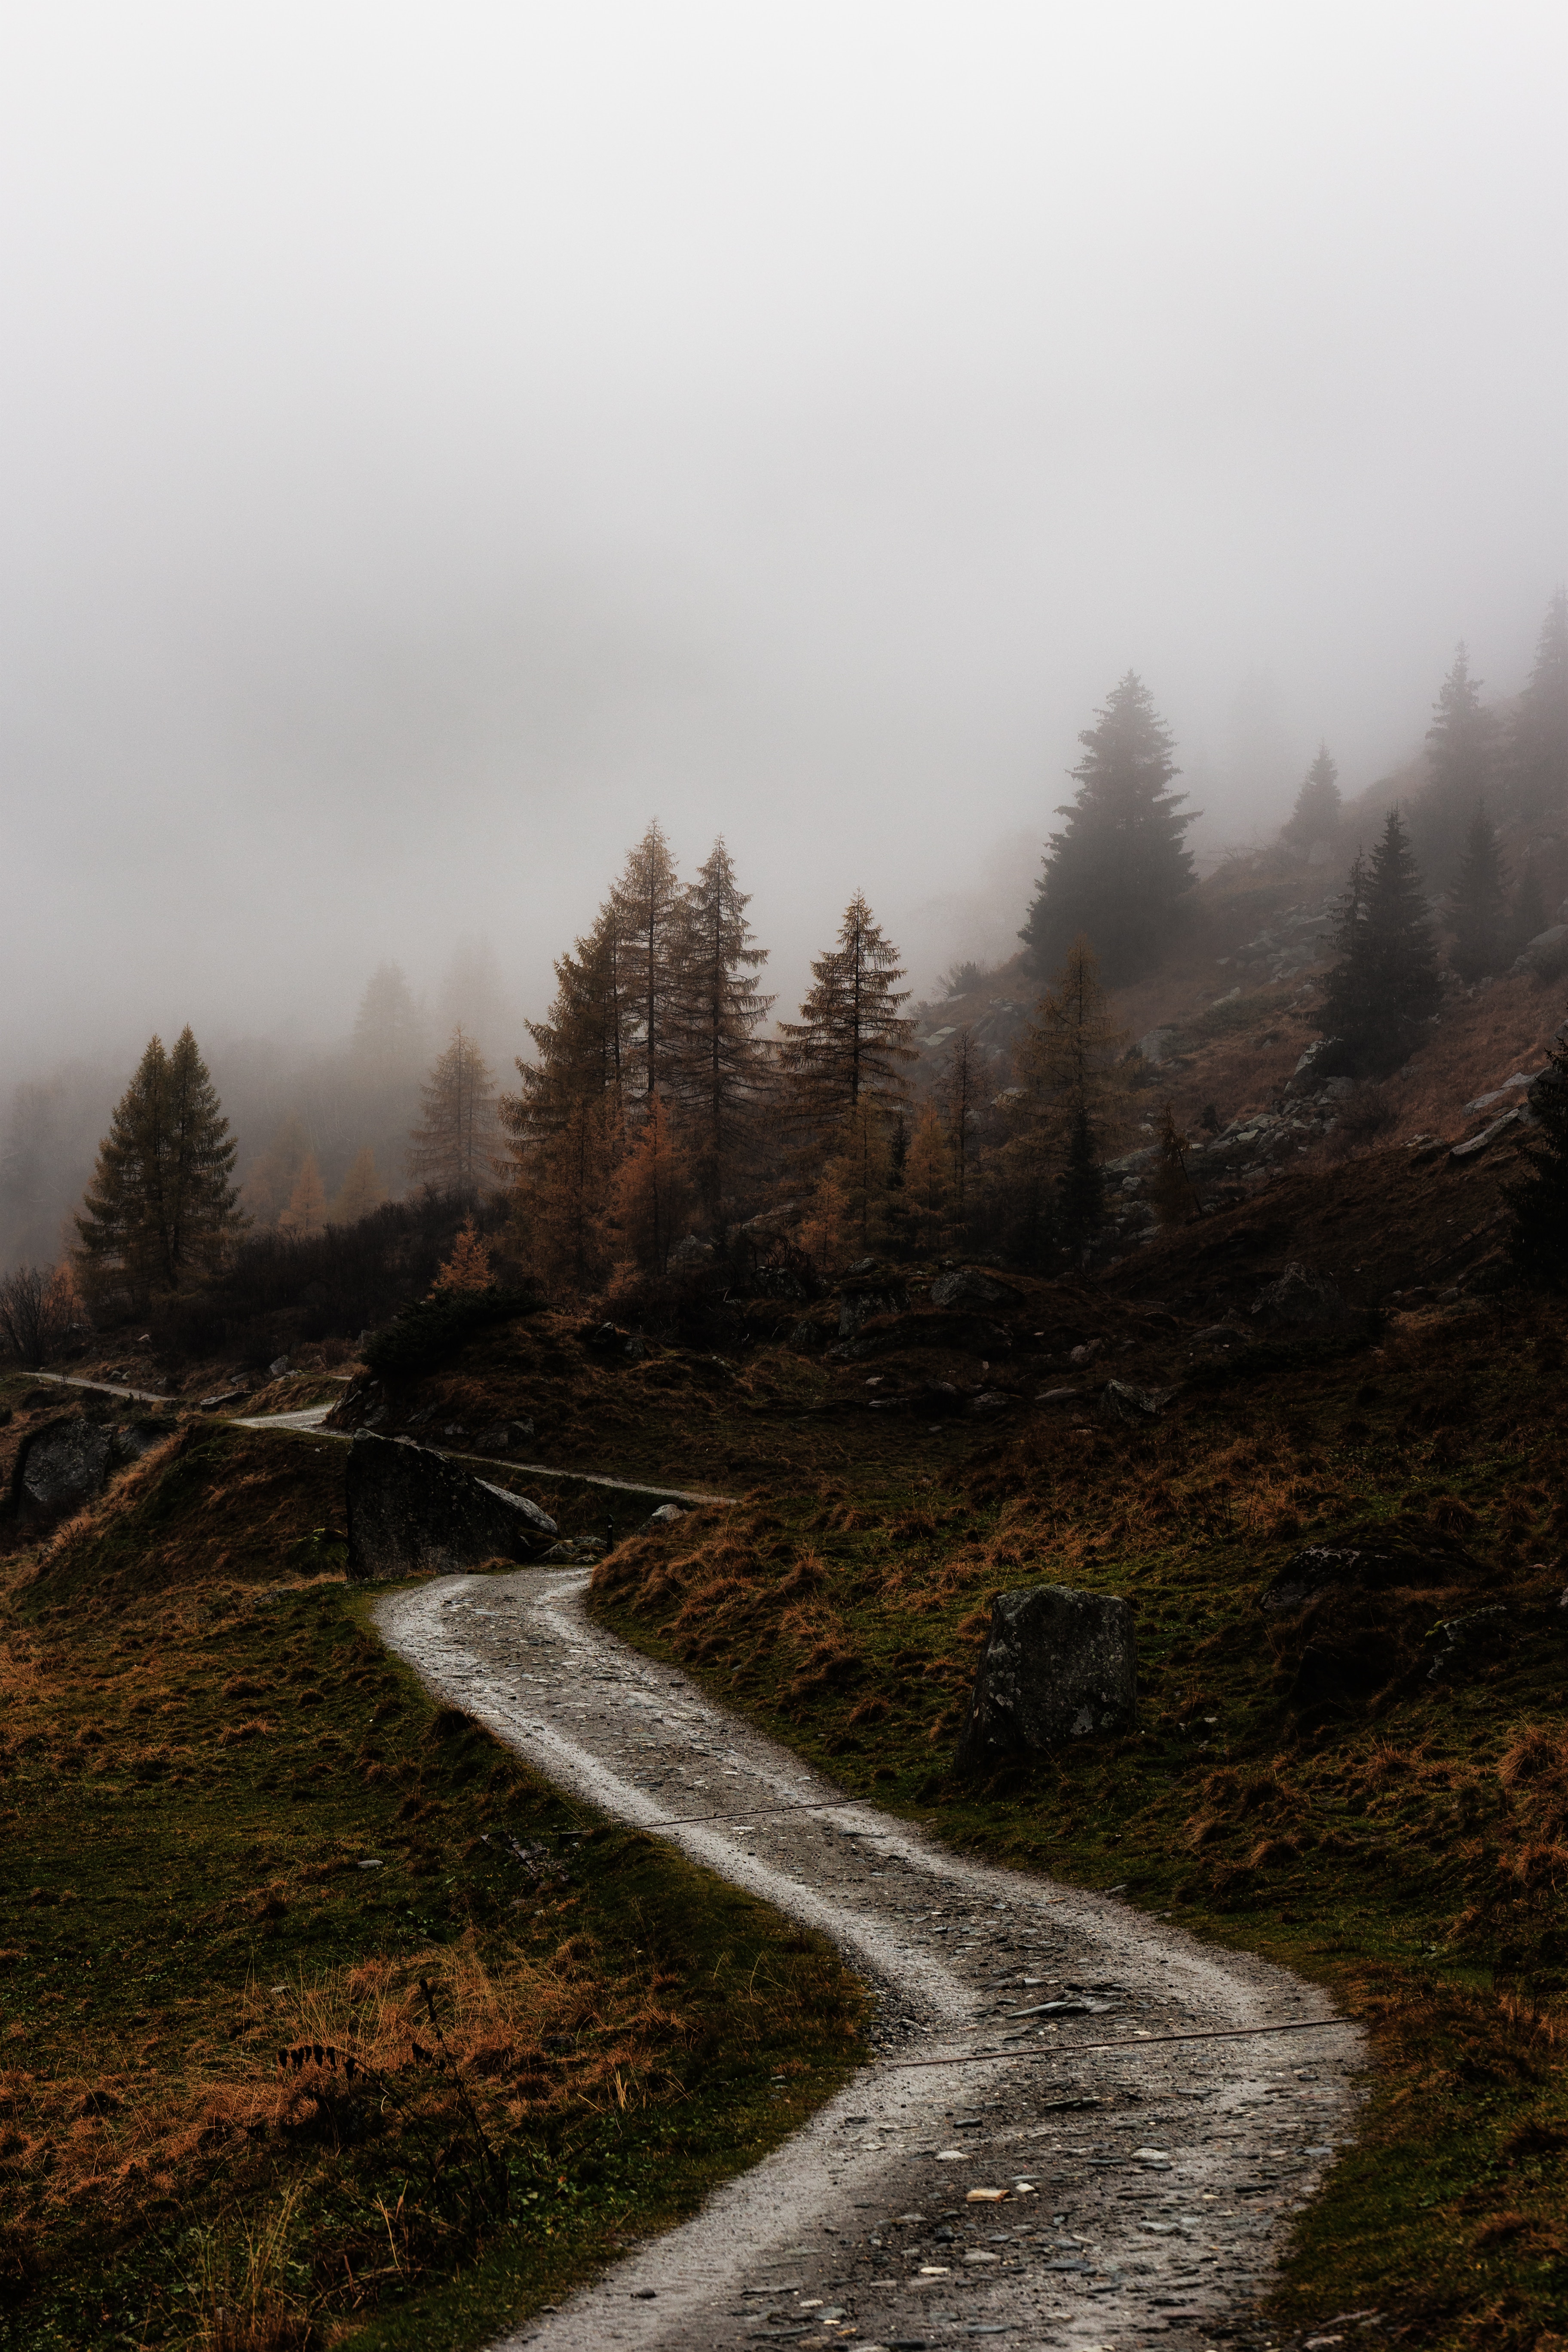
fog, atmospheric phenomenon, mist, sky, tree, morning, road, highland, forest, path, dirt road, landscape, haze, mountain, hill, thoroughfare, fell, winter